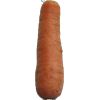
Label: carrot